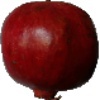
Label: Pomegranate 1